Spanish–American War Nurses Memorial

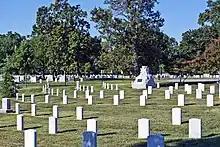
Nurses section at the cemetery

The first Spanish–American War nurse to be buried at Arlington National Cemetery was Anna H. Campos, who died in Cuba on September 2, 1899. Her remains were repatriated about May 1900. By February 1901, the military had repatriated a few of the bodies of nurses who had died overseas. For families which wished it, or where remains went unclaimed or unidentified, the bodies were buried at Arlington. These nurses were buried in what is now Section 21. Over time, more military nurses were buried next to them, creating a "nurses' section". The U.S. Army Quartermaster Corps had control of Arlington National Cemetery at the time. In late 1906, Brigadier General Charles F. Humphrey, Sr., Quartermaster General, gave permission for any Army nurse who wished to be buried at Arlington National Cemetery with military honors.